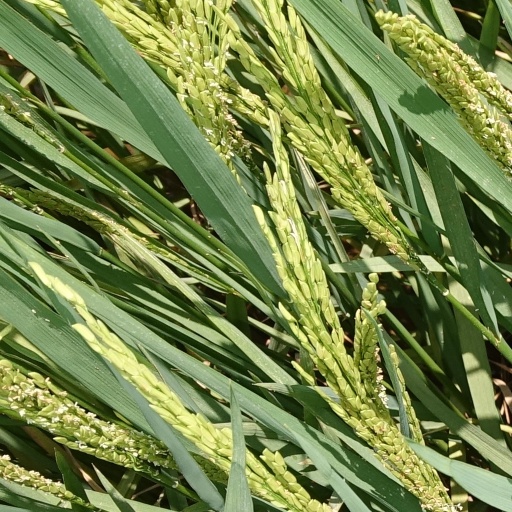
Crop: rice